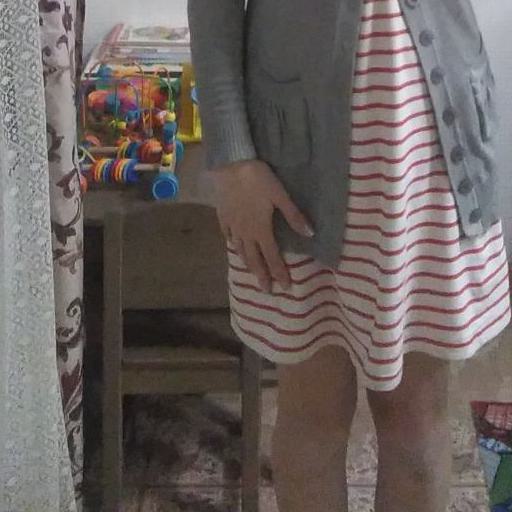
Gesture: no_gesture